Giant tortoise

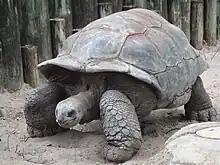
An Aldabra giant tortoise, an example of a giant tortoise.

Giant tortoises are any of several species of various large land tortoises, which include a number of extinct species, as well as two extant species with multiple subspecies formerly common on the islands of the western Indian Ocean and on the Galápagos Islands.